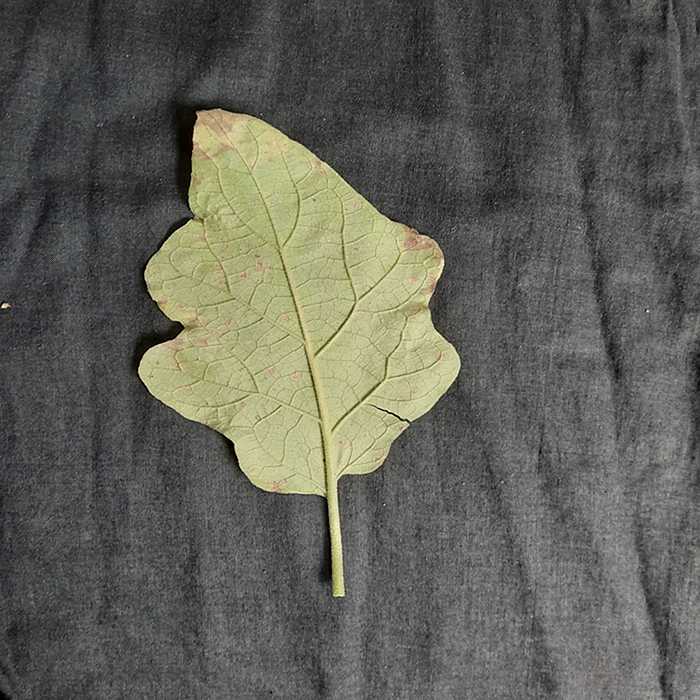
Plant: Eggplant
Label: Eggplant Cercopora leaf spot